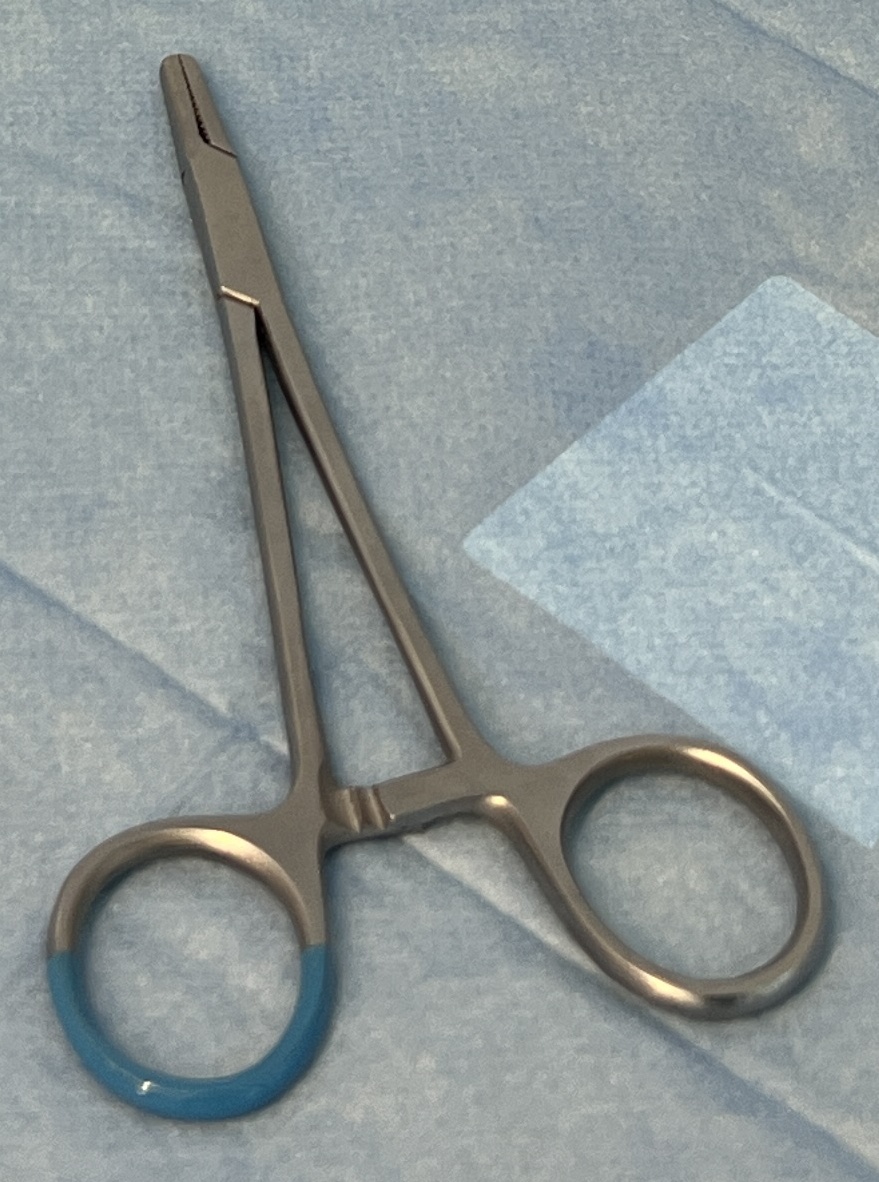
Hinged instrument state: closed